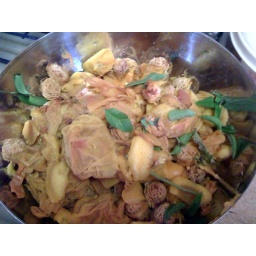
When you peel &amp;amp; pit 3 boxes of peaches you get to plant this in your. compost pile.